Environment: real
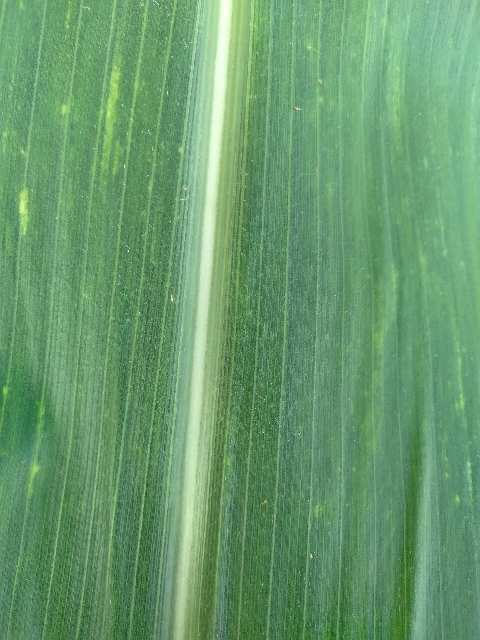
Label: lethal_necrosis